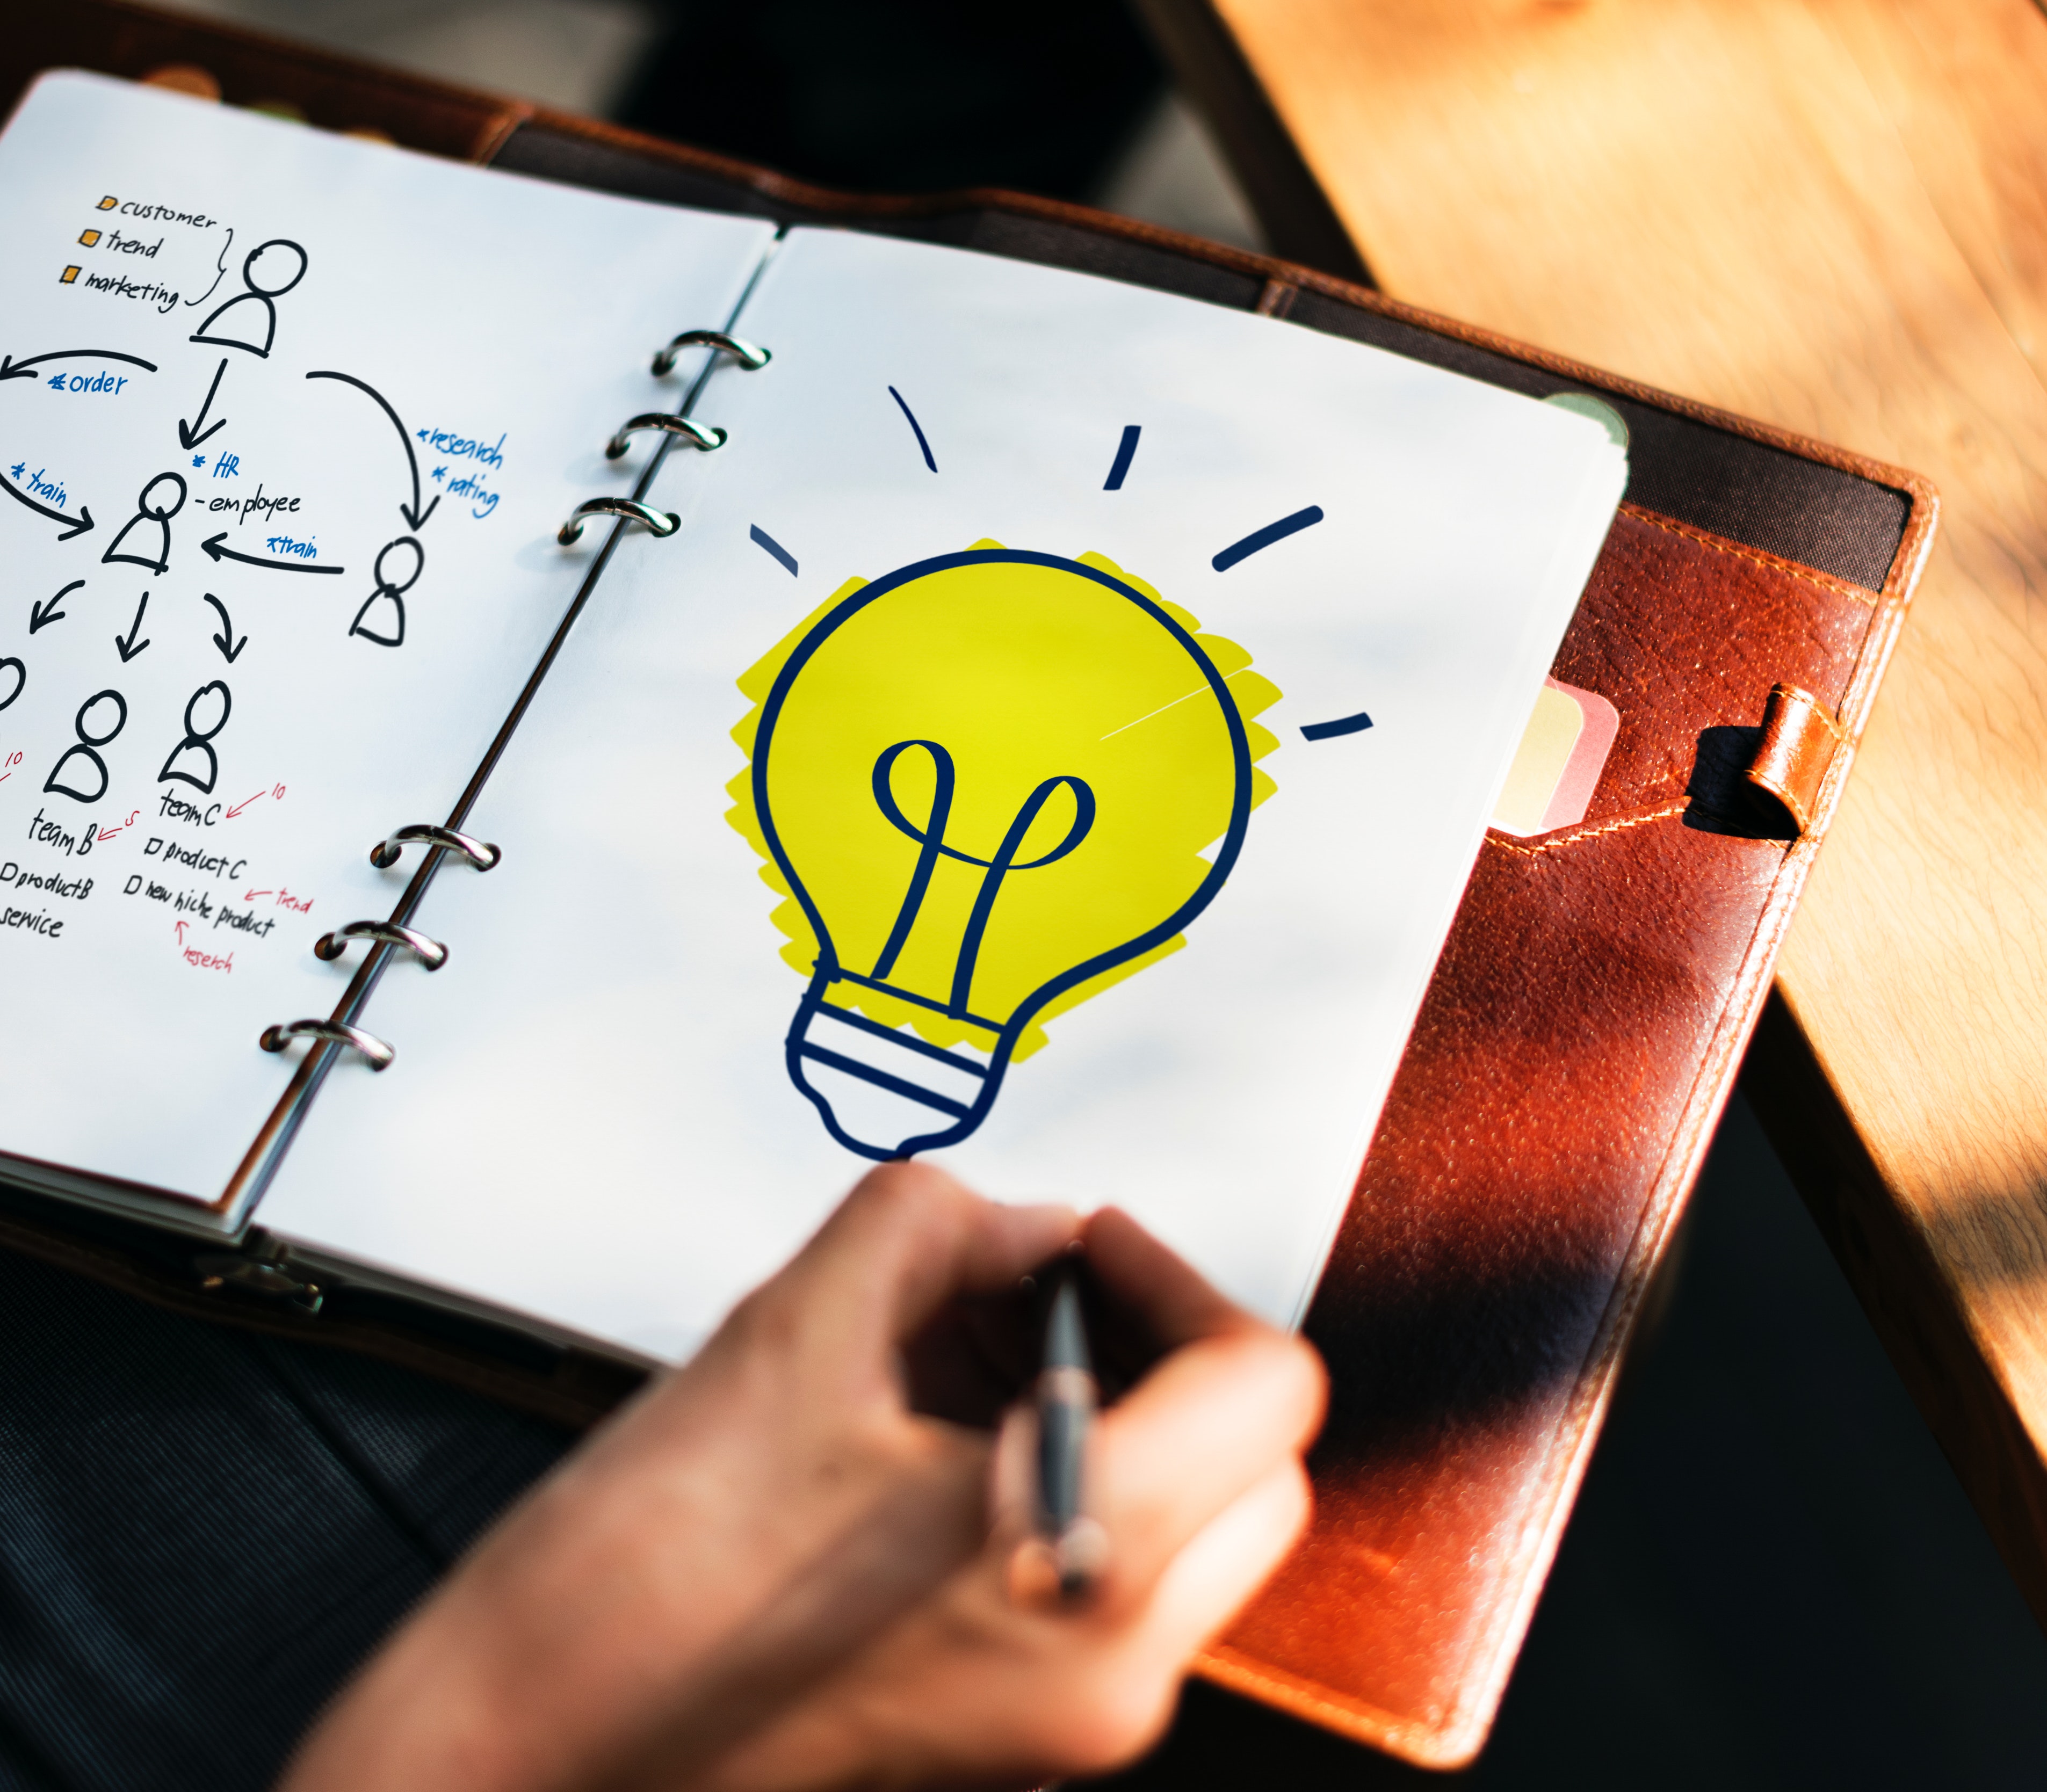
yellow, illustration, hand, font, handwriting, drawing, design, finger, smile, graphic design, icon, paper product